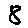
Label: 8